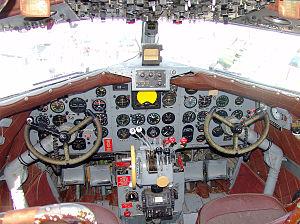
Le Douglas DC-3 est un avion de transport bimoteur à hélices, produit par la compagnie américaine Douglas Aircraft entre 1936 et 1945. Sa vitesse et son rayon d'action révolutionnèrent le transport aérien.